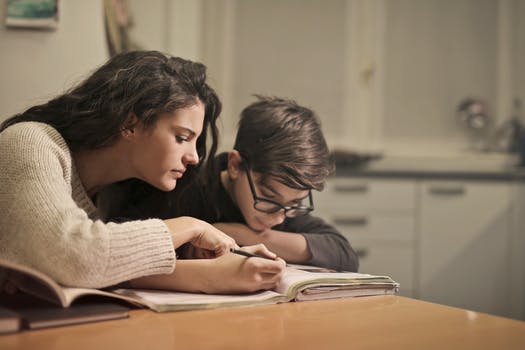
Label: No Watermark